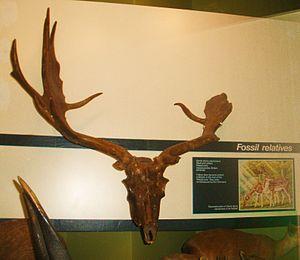
La liste des espèces d'animaux disparus d'Europe comptabilise les animaux éteints, réintroduits et disparus localement d'Europe du Pliocène à l'Holocène.